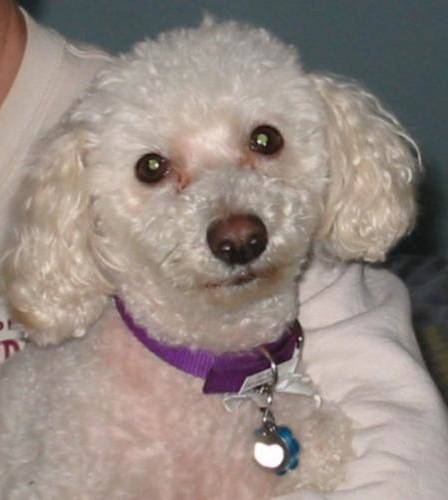
Label: dog